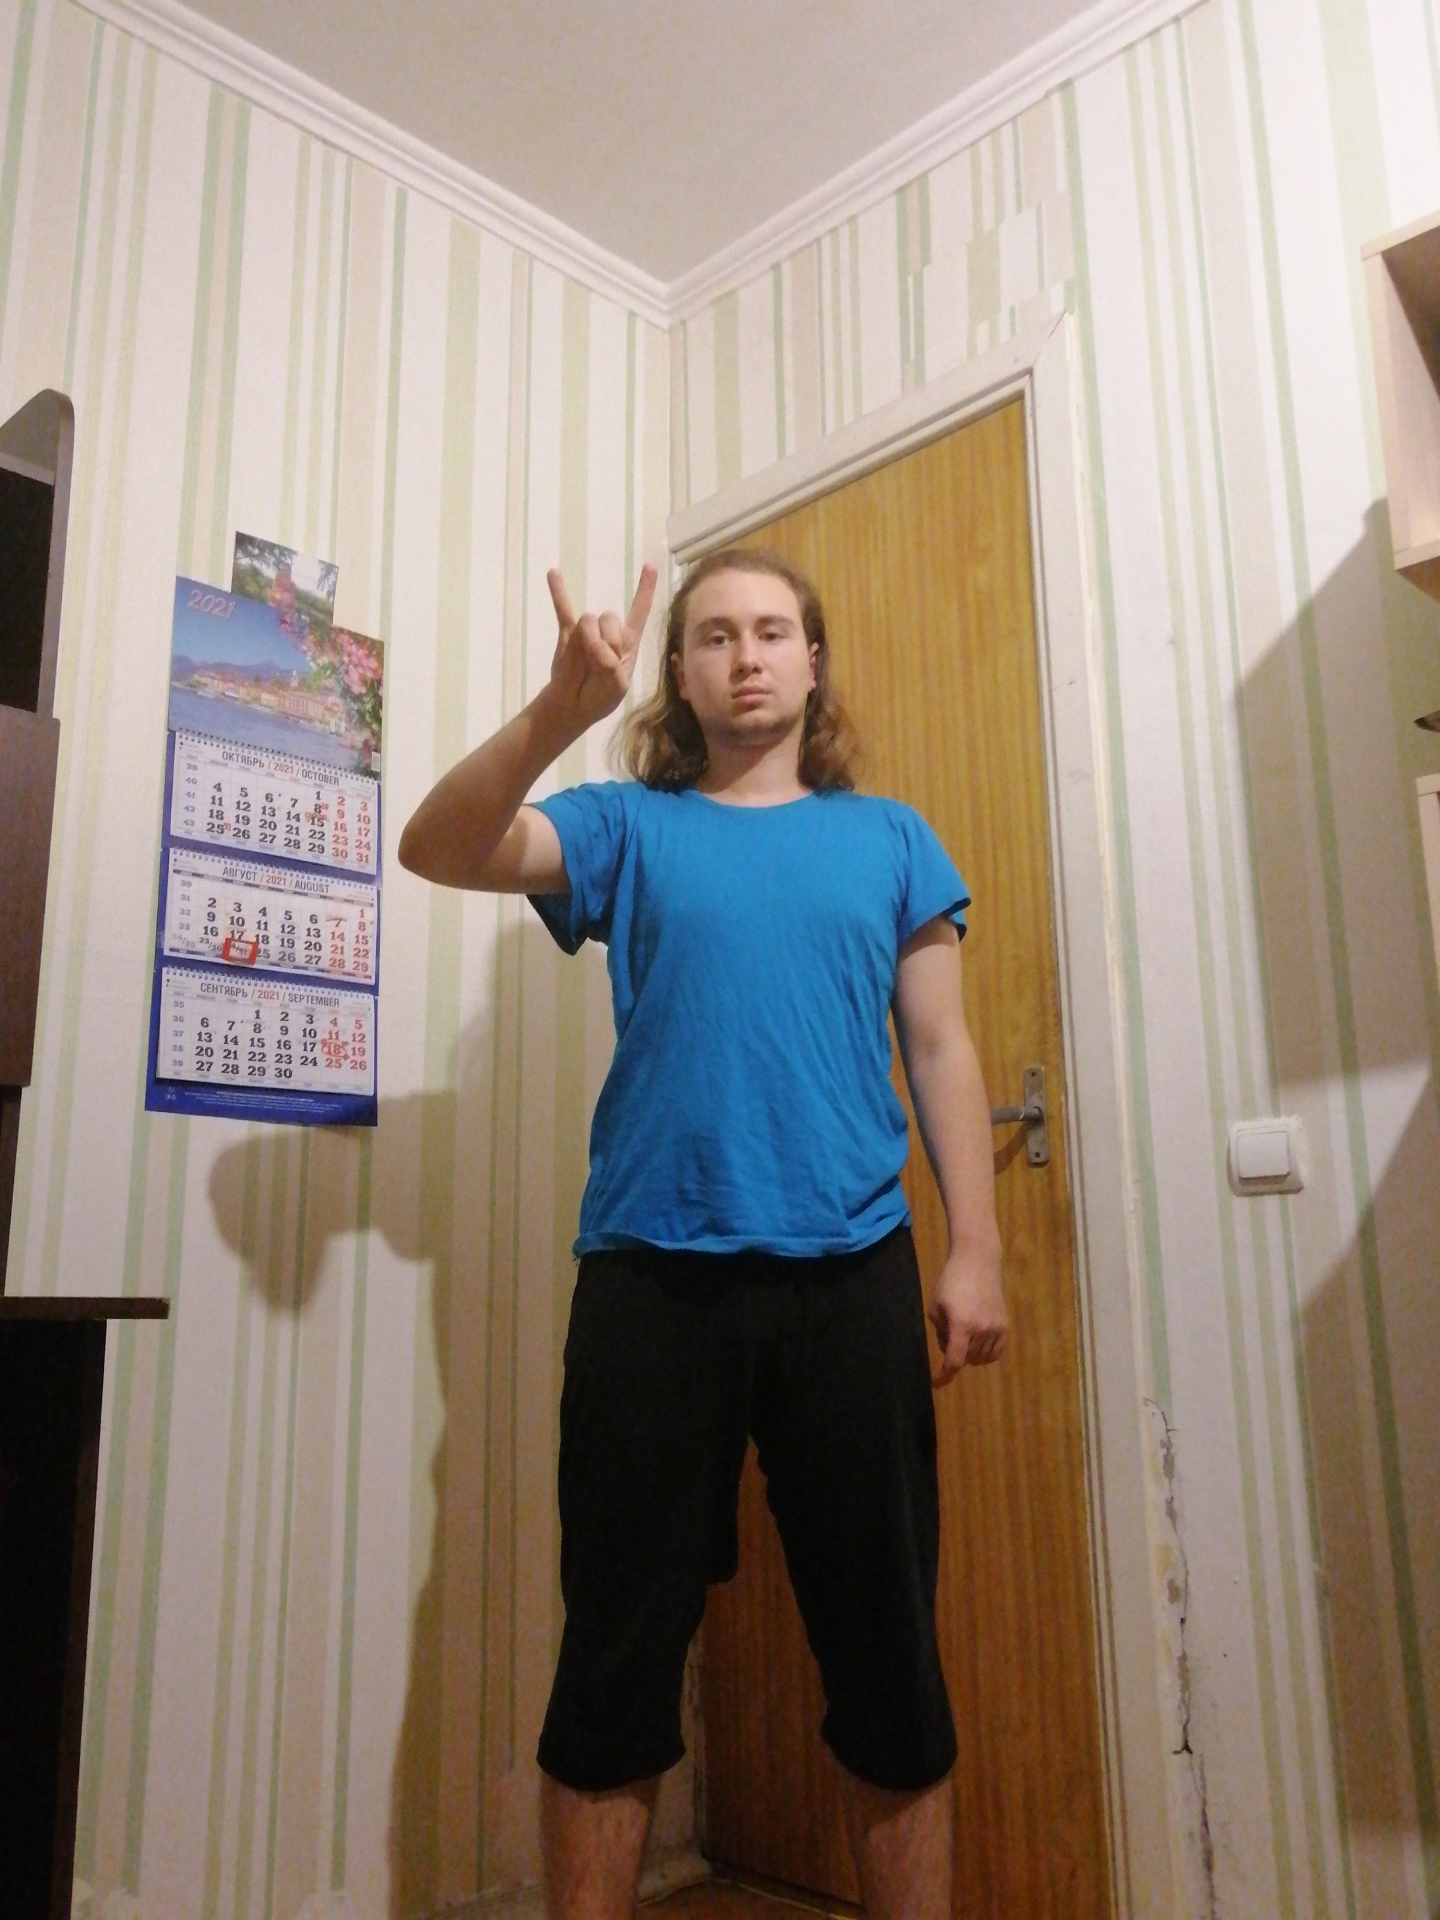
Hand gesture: rock